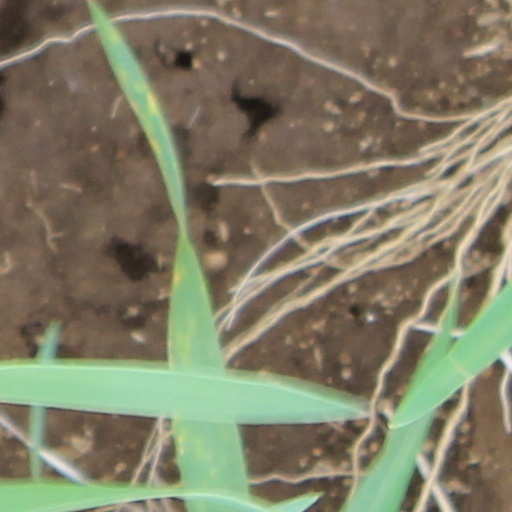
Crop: wheat